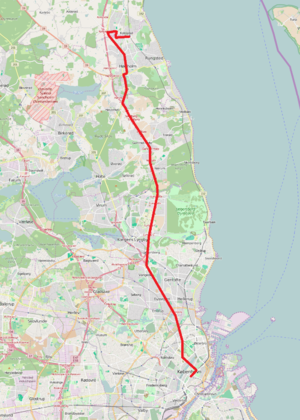
Linje 150S / Fakta
Linje 150S i januar 2016.
Linje 150S er en buslinje i København mellem Nørreport st. og Kokkedal st. Linjen er en del af Movias S-busnet og er udliciteret til Arriva, der driver linjen fra sit garageanlæg Ryvang. I 2019 havde den ca. 4,7 mio. passagerer. Fra sit udgangspunkt i Indre By kører den ad Den kvikke vej gennem Østerbro og videre nordpå ad Lyngbyvej og Helsingørmotorvejen til Hørsholm, Usserød og Kokkedal. I myldretiden suppleres den af linje 15E mellem Nørreport st. og Forskerparken i Hørsholm.